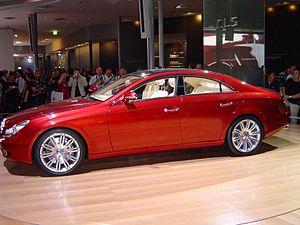
La Mercedes-Benz Classe CLS Type 219 est une routière luxueuse fabriquée par Mercedes-Benz de 2004 à 2010. Elle fut restylée en 2008. La 219 est la première génération de la Classe CLS. Elle est située entre les routières Classe E et les berlines luxueuse Classe S.